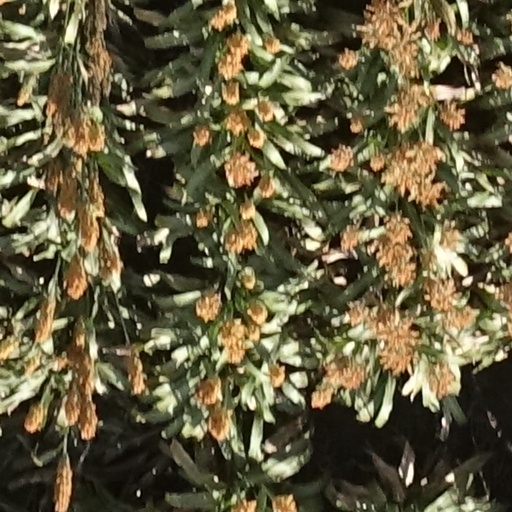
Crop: sorghum